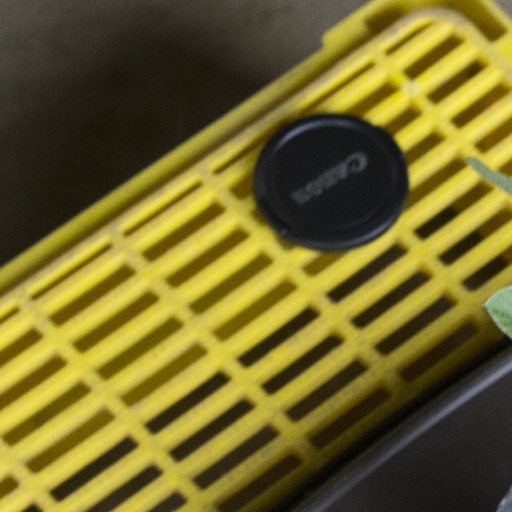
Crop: soybean